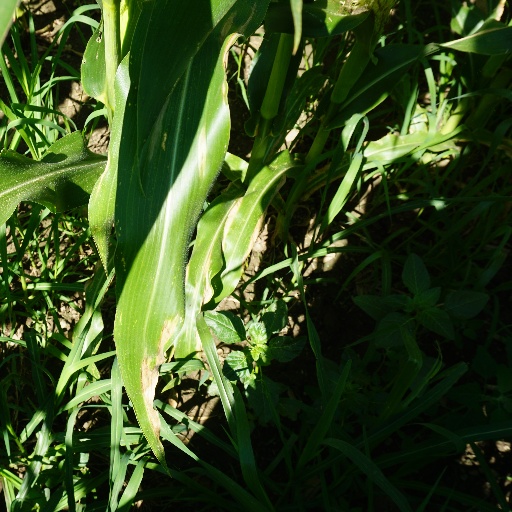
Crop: maize; corn